Gospel Book

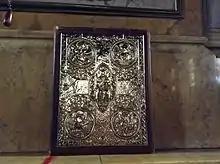
The Gospel Book at St. Mary's Episcopal Church.

In the Episcopal Church in the United States of America the practice of using a Gospel Book was recovered with the 1979 "Book of Common Prayer", which suggests that the lessons and gospel "be read from a book or books of appropriate size and dignity".